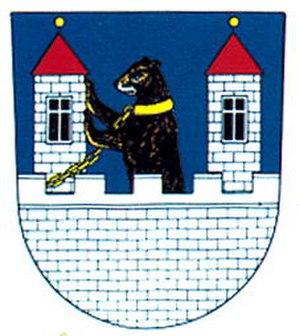
Sedlice est une ville du district de Strakonice, dans la région de Bohême-du-Sud, en République tchèque. Sa population s'élevait à 1 251 habitants en 2017.